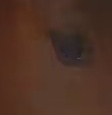
Face region: eyes (orbital_tightening_and_eye_area)
Pain indicator: not_present